Springfield (Heathsville, Virginia)

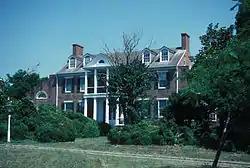
Springfield, March 1971

Springfield is a historic plantation house located near Heathsville, Northumberland County, Virginia. It was built between 1828 and 1830, and is a -story, Federal-style brick mansion with a central-hall plan house covered by a gable roof. It has -story, stepped-gable wings containing round-arched windows. It was enlarged and renovated in the 1850s, with the addition of Greek Revival style design elements. The house features a pedimented two-level tetrastyle portico with fluted columns.